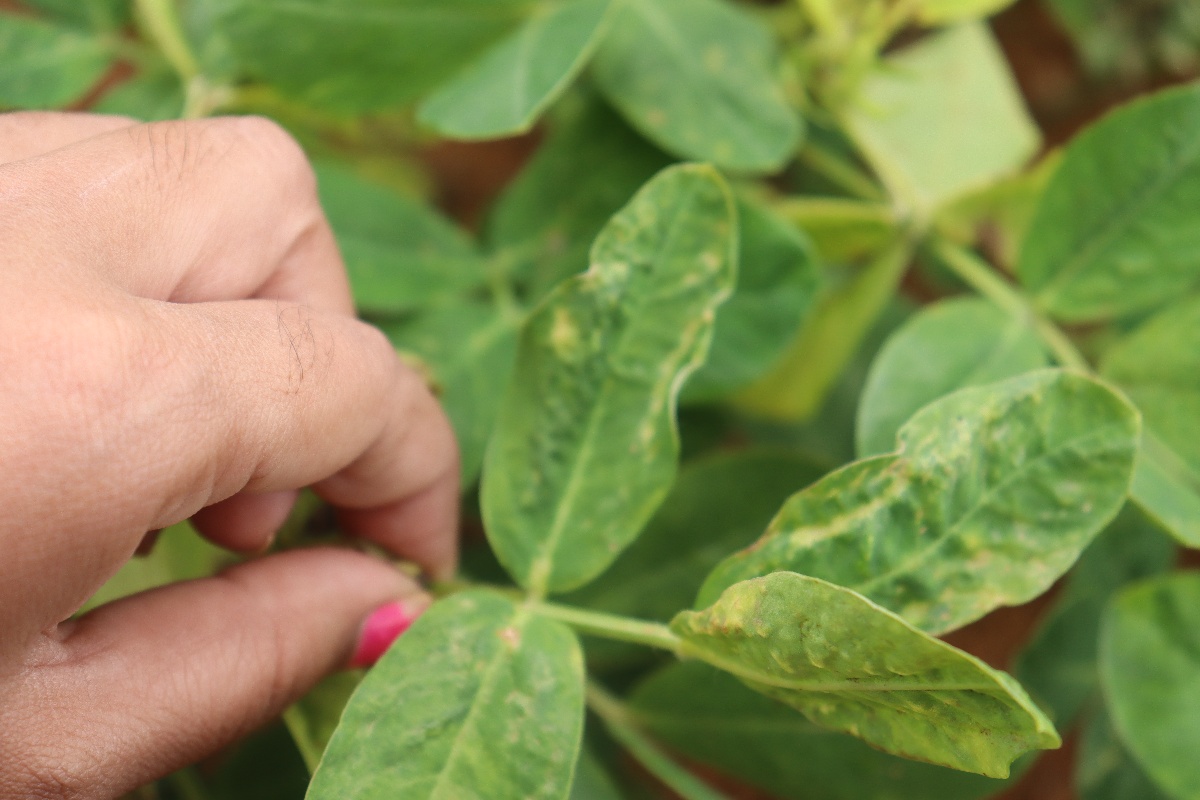
Label: healthy leaf